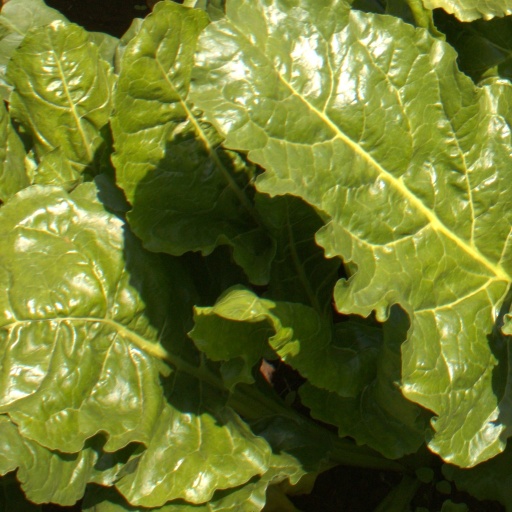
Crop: sugar beet